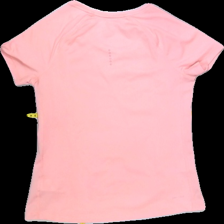
View: back
Type: T-shirt
Category: Ladies
Brand: Nike
Colors: Pink
Material: 100%polyester
Pattern: Logo print
Cut: Regular, C-collar
Size: S
Season: All
Trend: Sports
Stains: No
Price range: 50-100
Recommended usage: Reuse